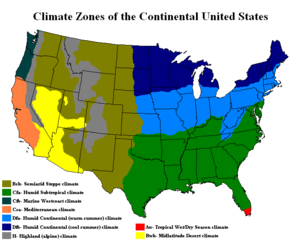
Cet article concerne les différents types de climat aux États-Unis.